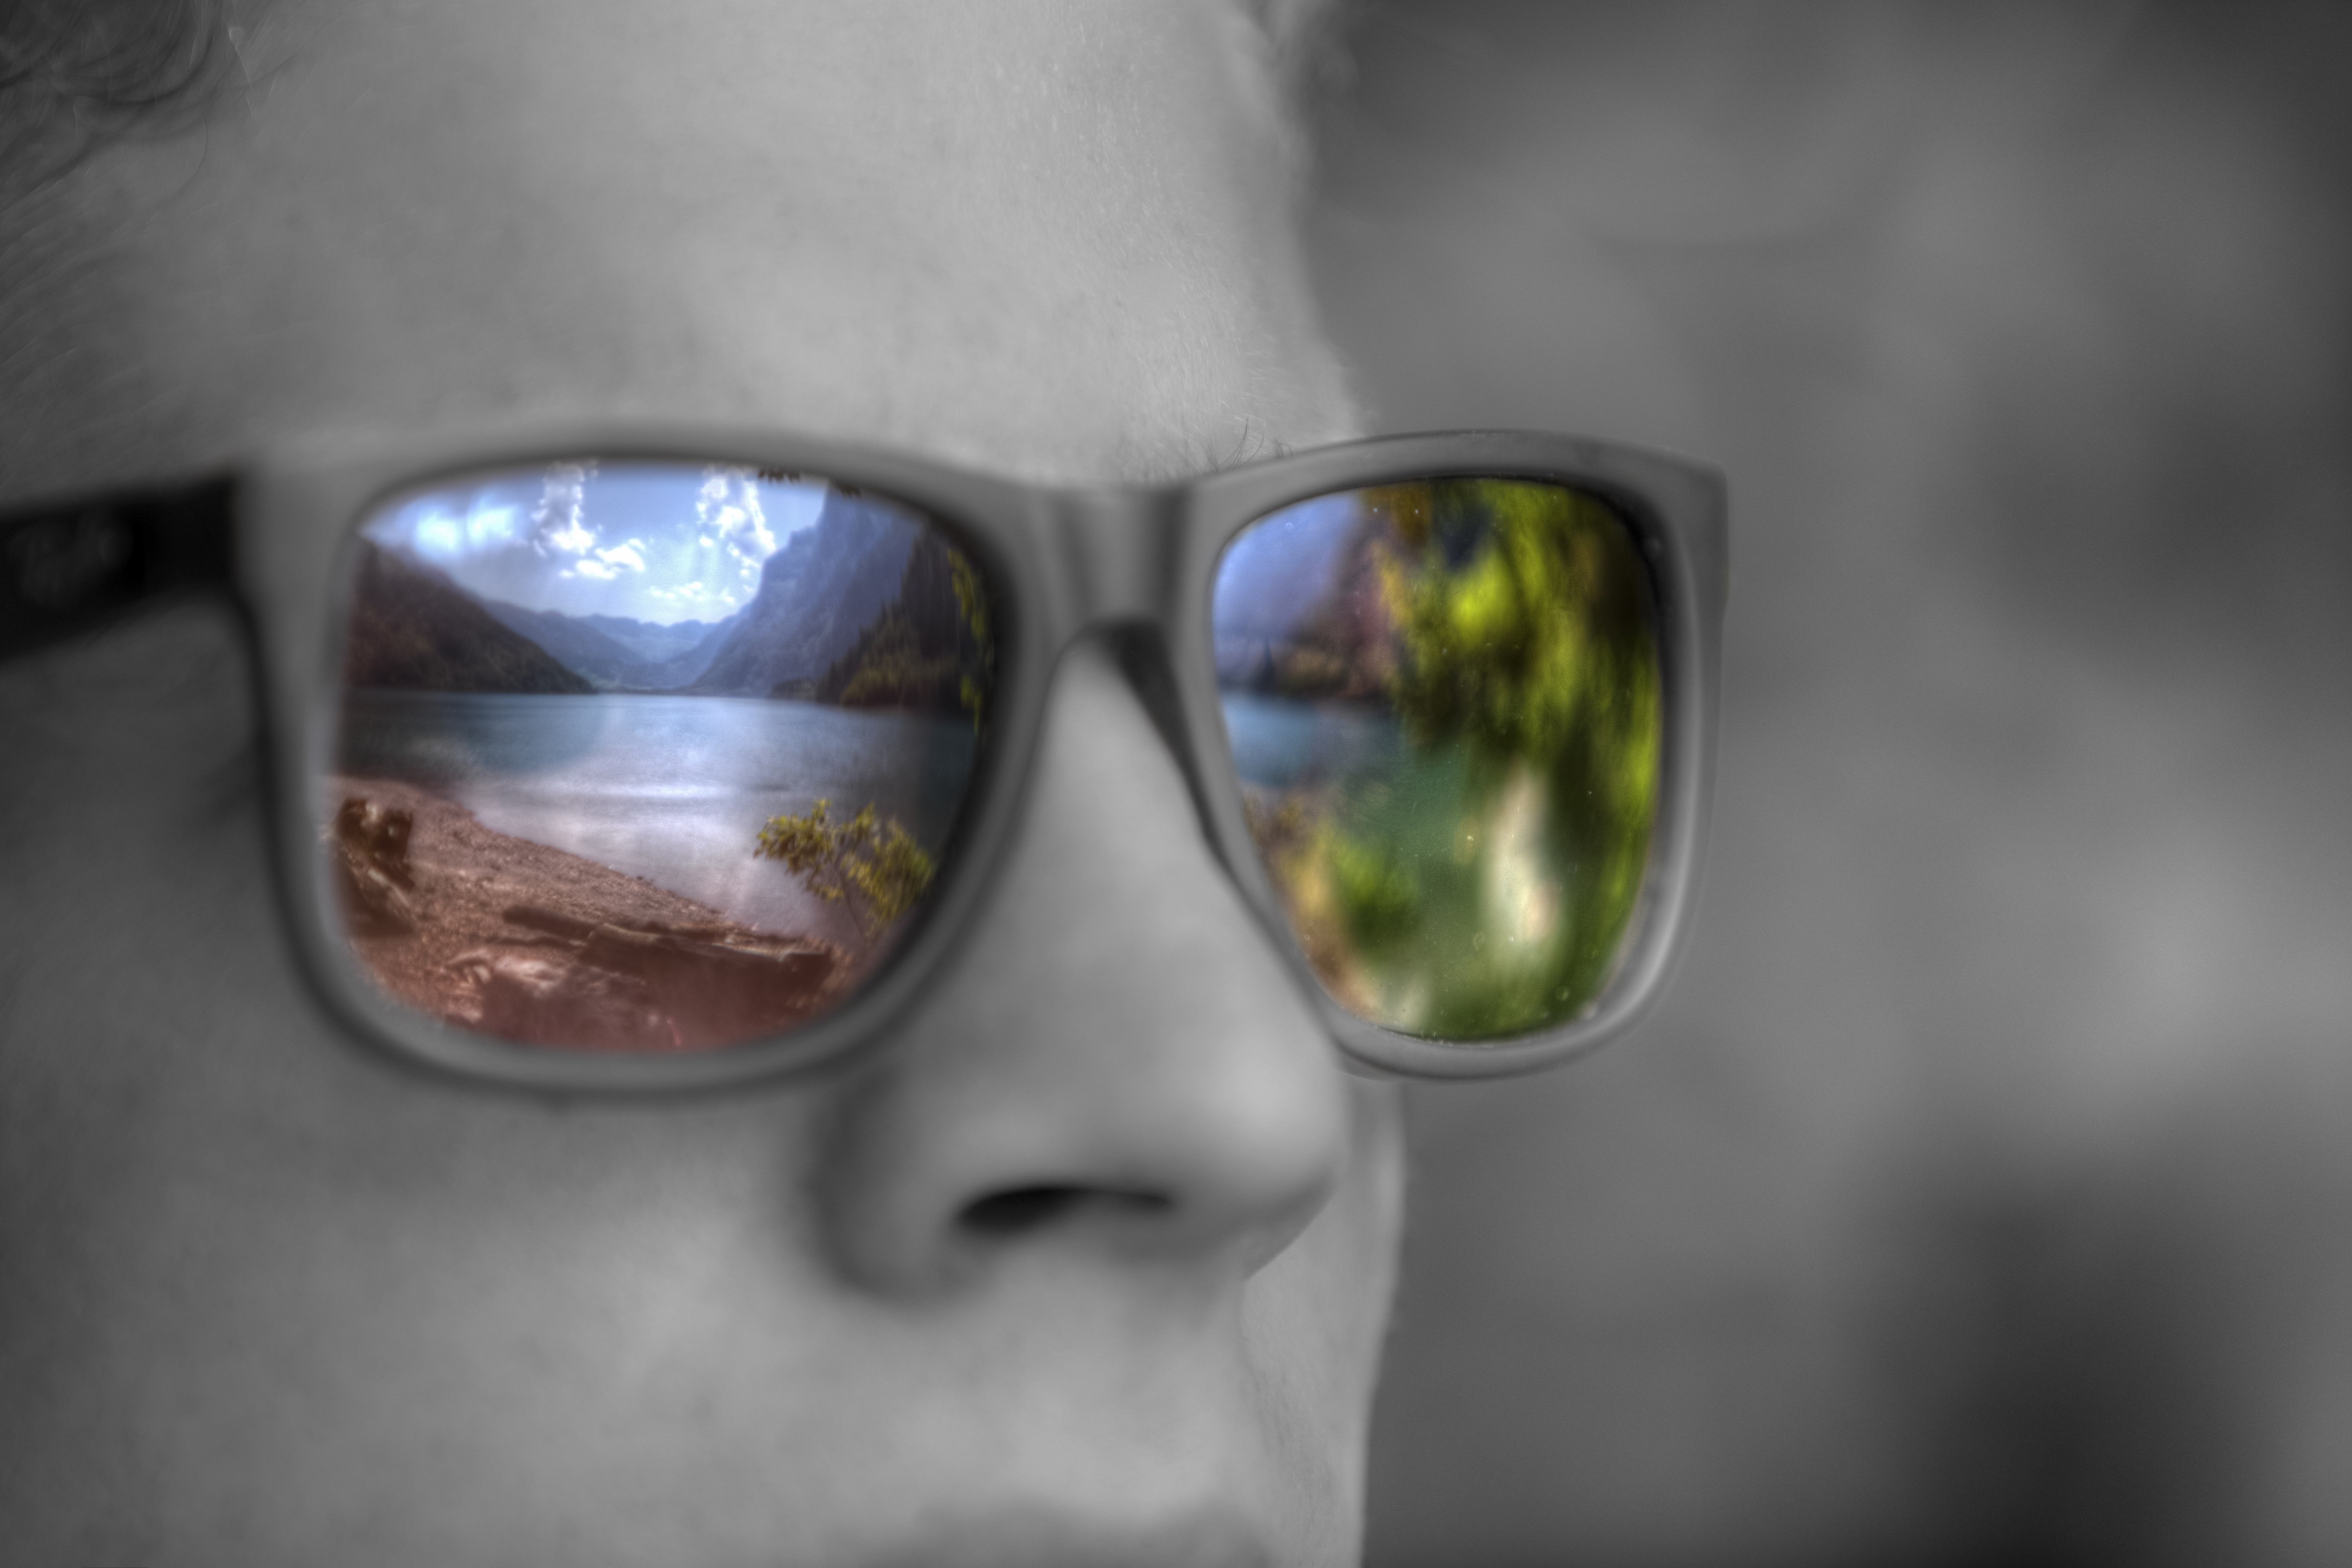
photography, house, club, dj, radio, close up, human body, face, nose, cool, sunglasses, eye, glasses, head, eyewear, sound, glarnerland, glarus, youtube, klontal, stausee, organ, spiegel, electro, brille, kl ntalersee, edm, ueli, clambake, bossart, djclambake, clubsounz, computer wallpaper, vision care